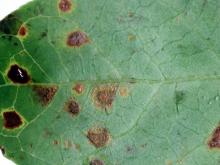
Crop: blueberry
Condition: rust